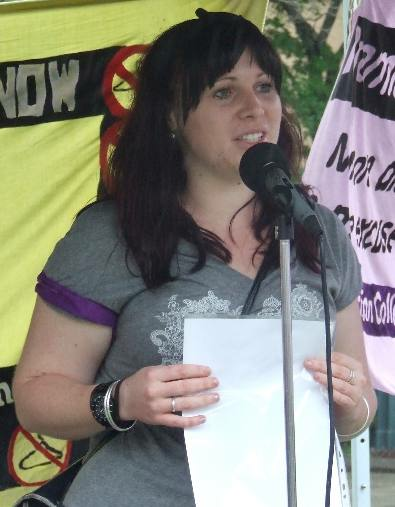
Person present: Yes